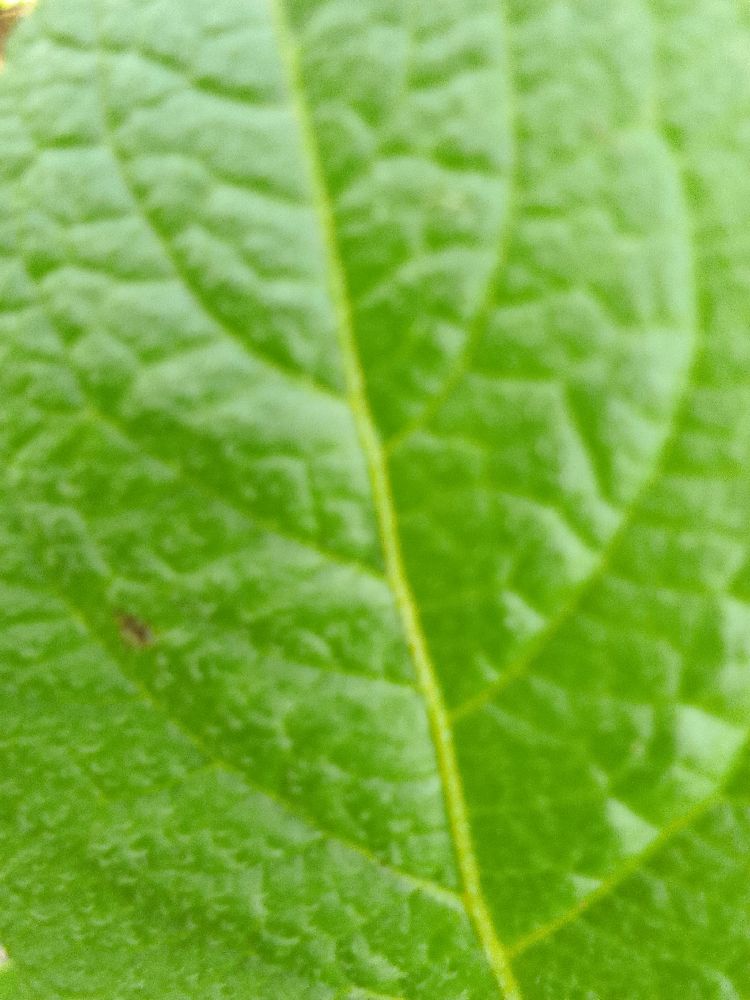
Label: Healthy